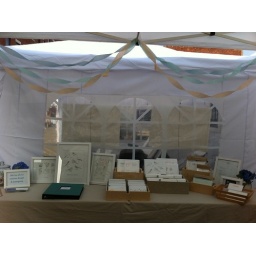
Really liking the crepe paper above my table at SoWa Open Market. I'd like to use crepe paper for any occasion.